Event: Nepal Earthquake
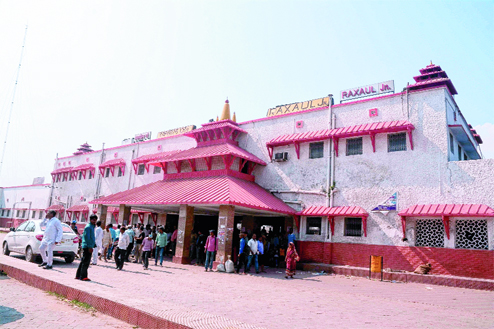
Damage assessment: no_damage